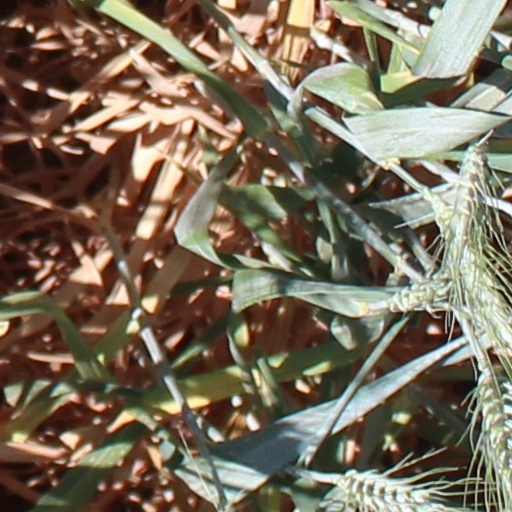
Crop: wheat